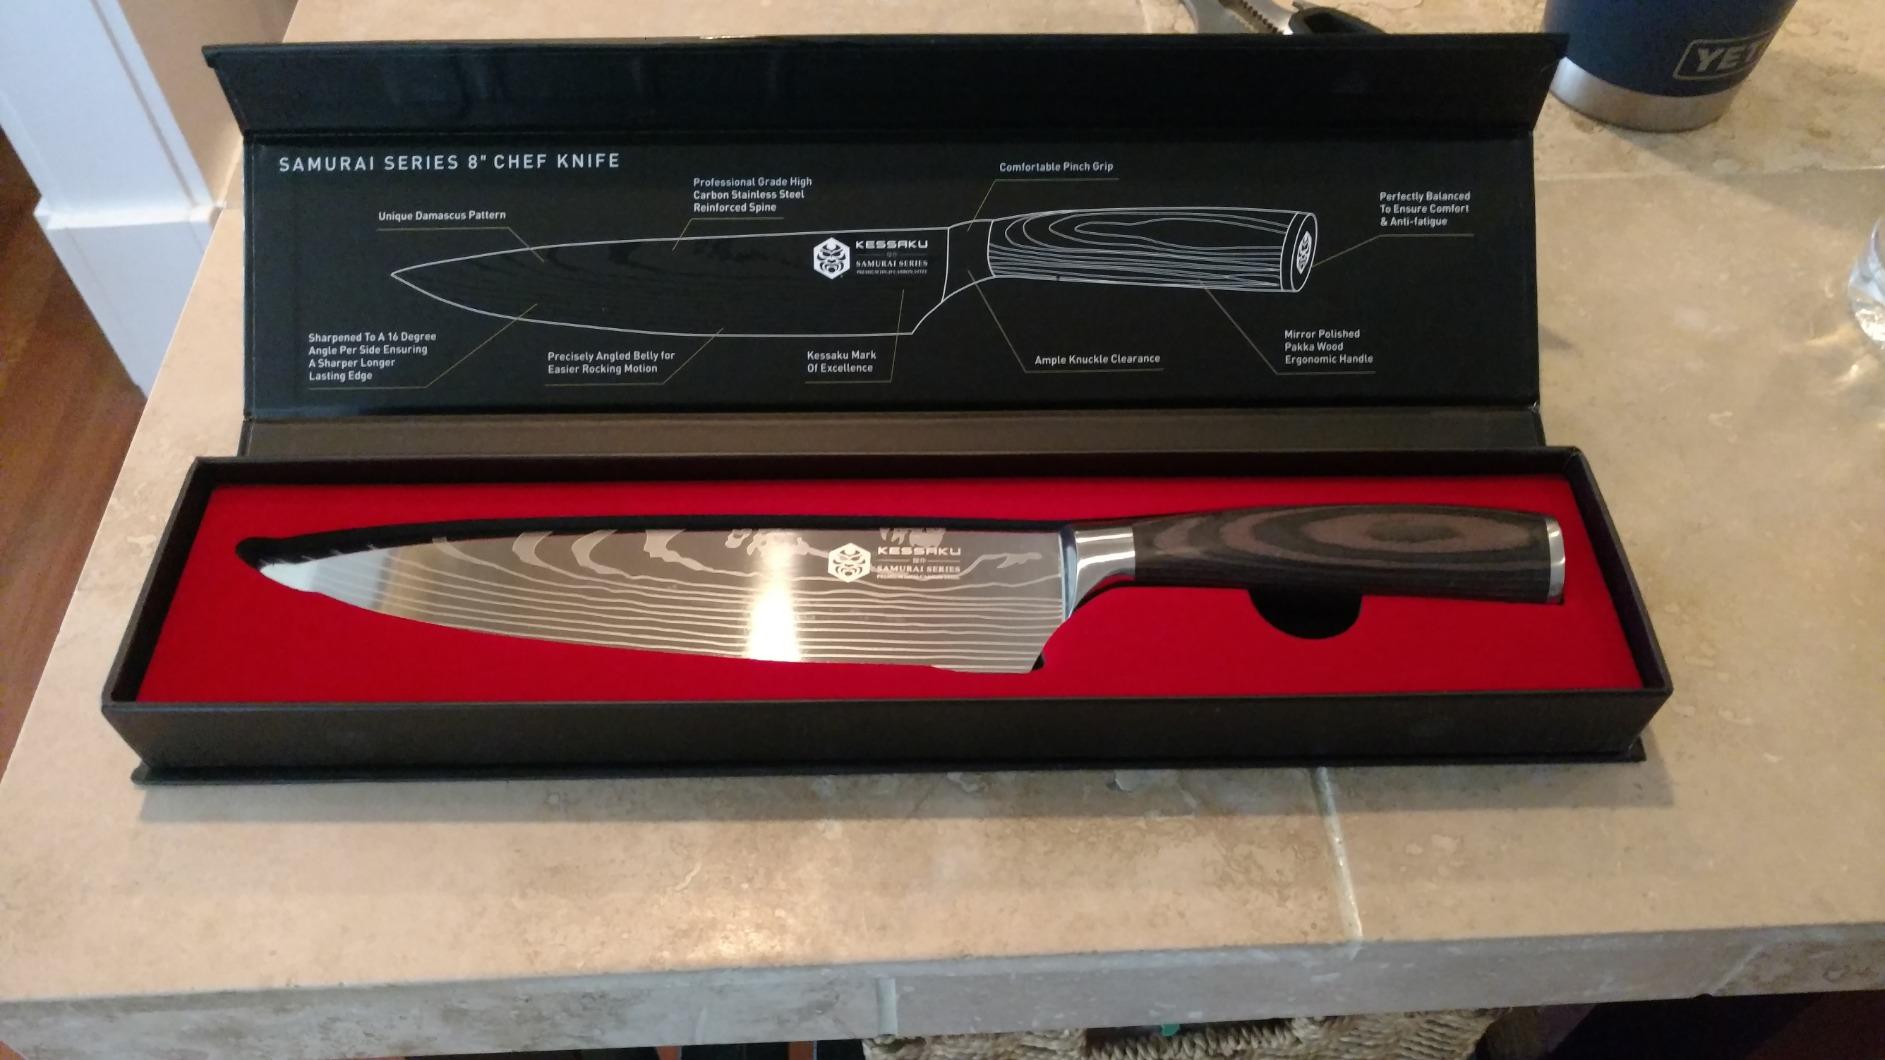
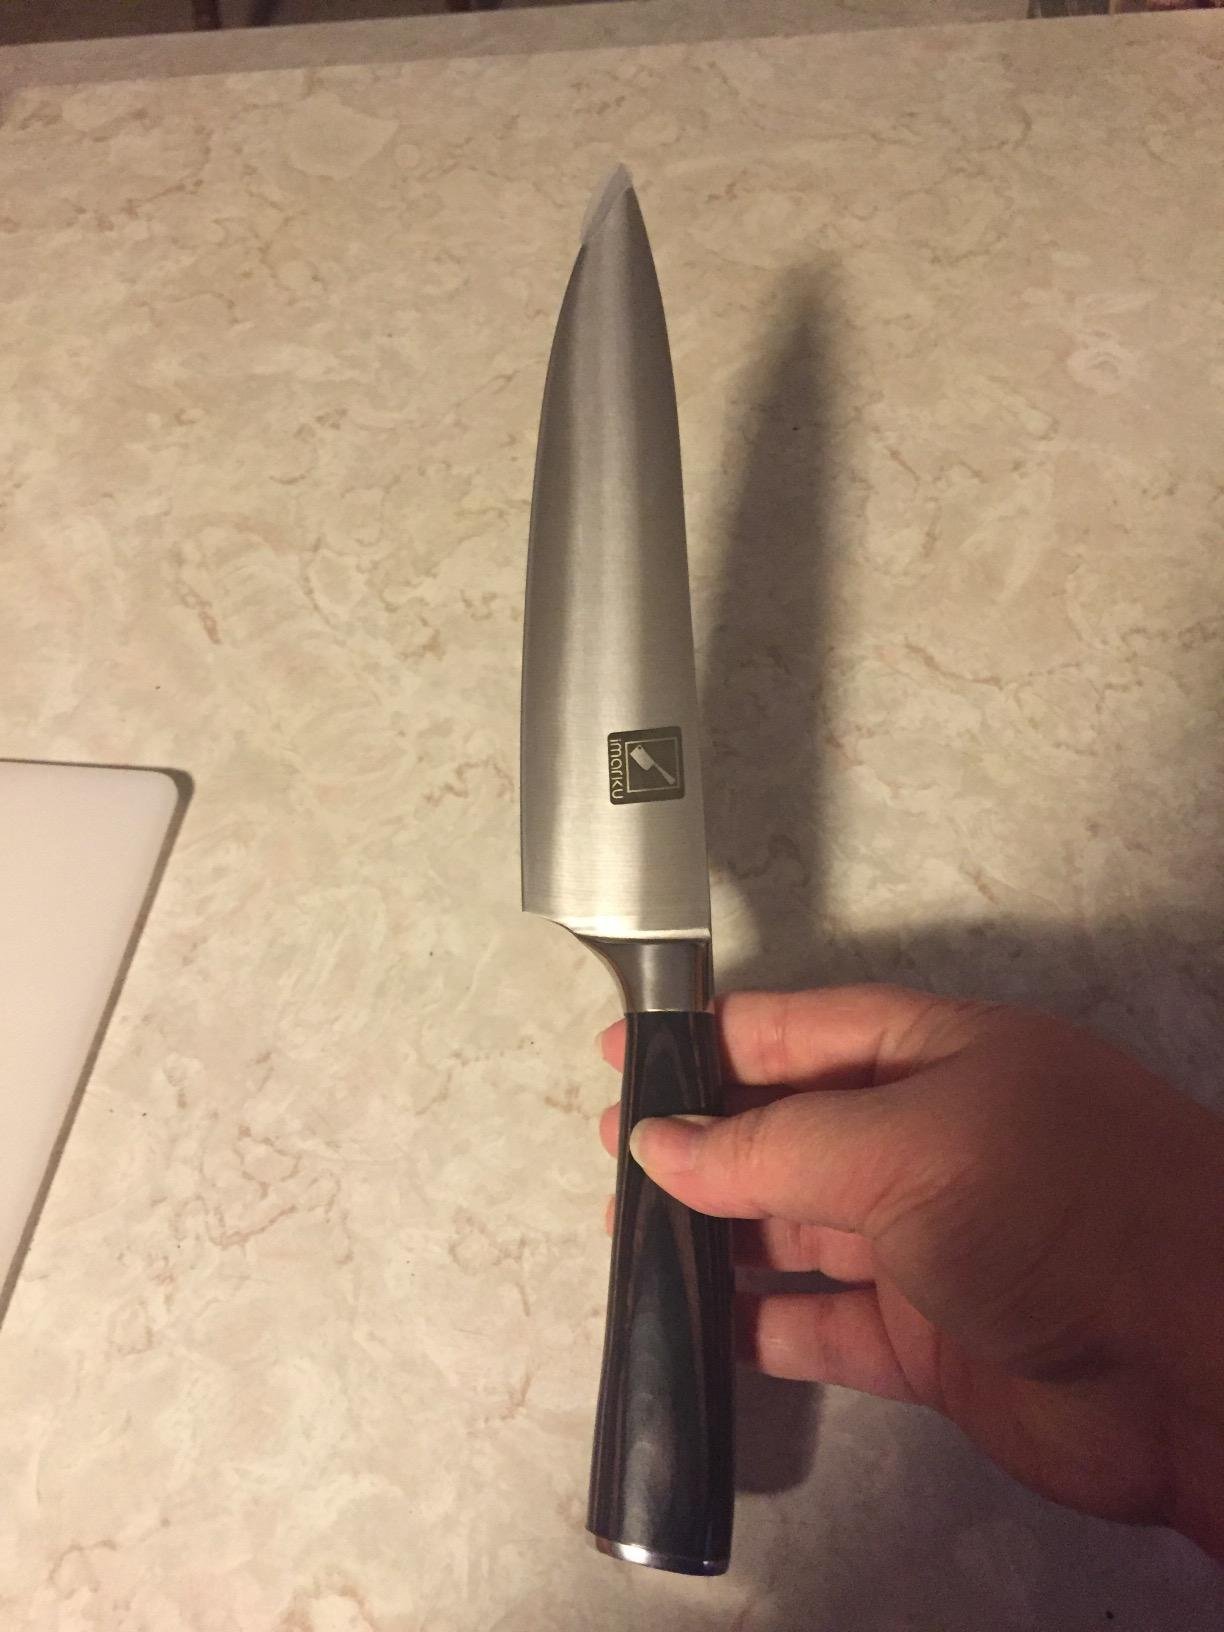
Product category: items_knife
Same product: no